Roman lead pipe inscription

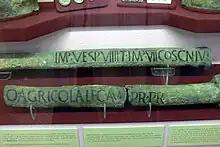
Water pipe with Latin inscription from the reign of Vespasian. The text is unusual for being sunk into the surface and its sizable length of 1 m.

A Roman lead pipe inscription is a Latin inscription on a Roman water pipe made of lead which provides brief information on its manufacturer and owner, often the reigning emperor himself as the supreme authority. The identification marks were created by full text stamps.